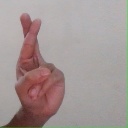
अक्षर: र